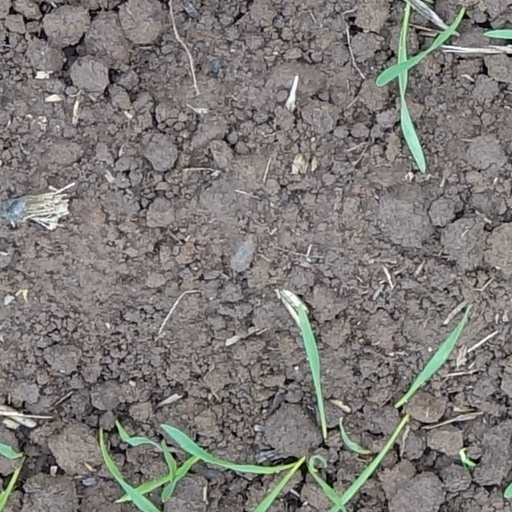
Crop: wheat